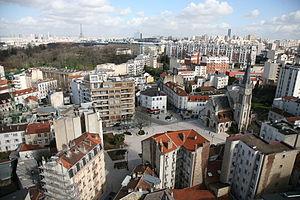
Photo aérienne de la Ville de Vanves
Vanves est une commune française du département des Hauts-de-Seine en région Île-de-France, située au sud-ouest de Paris dont elle est limitrophe.